List of birds of North America

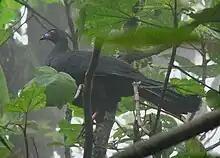
Black guan, "Chamaepetes unicolor"

The chachalacas, guans and curassows are birds in the family Cracidae. These are large birds, similar in general appearance to turkeys. The guans and curassows live in trees, but the smaller chachalacas are found in more open scrubby habitats. They are generally dull-plumaged, but the curassows and some guans have colorful facial ornaments.